Patrol torpedo boat PT-109

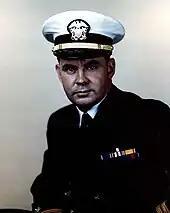
Lieutenant John D. Bulkeley, 1941

"PT-109" was transported from the Norfolk Navy Yard to the South Pacific in August 1942 on board the Liberty ship SS "Joseph Stanton". Originally Navy grey, it is believed the ship was painted a flat, dark green at Nouméa, New Caledonia after being off-loaded. She arrived in the Solomon Islands in late 1942 and was assigned to Motor Torpedo Boat Squadron 2 based on Tulagi island. She participated in combat operations around Guadalcanal from 1942 to 1943, when the Japanese withdrew from the island.